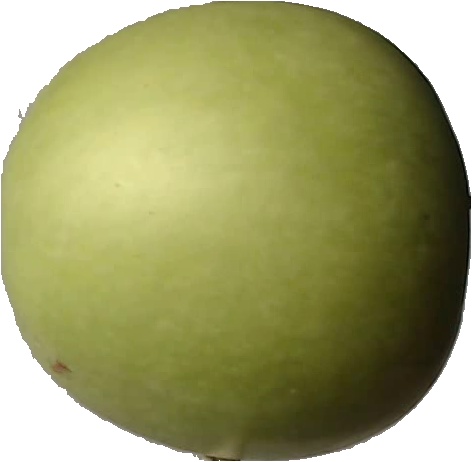
Label: apple_granny_smith_1